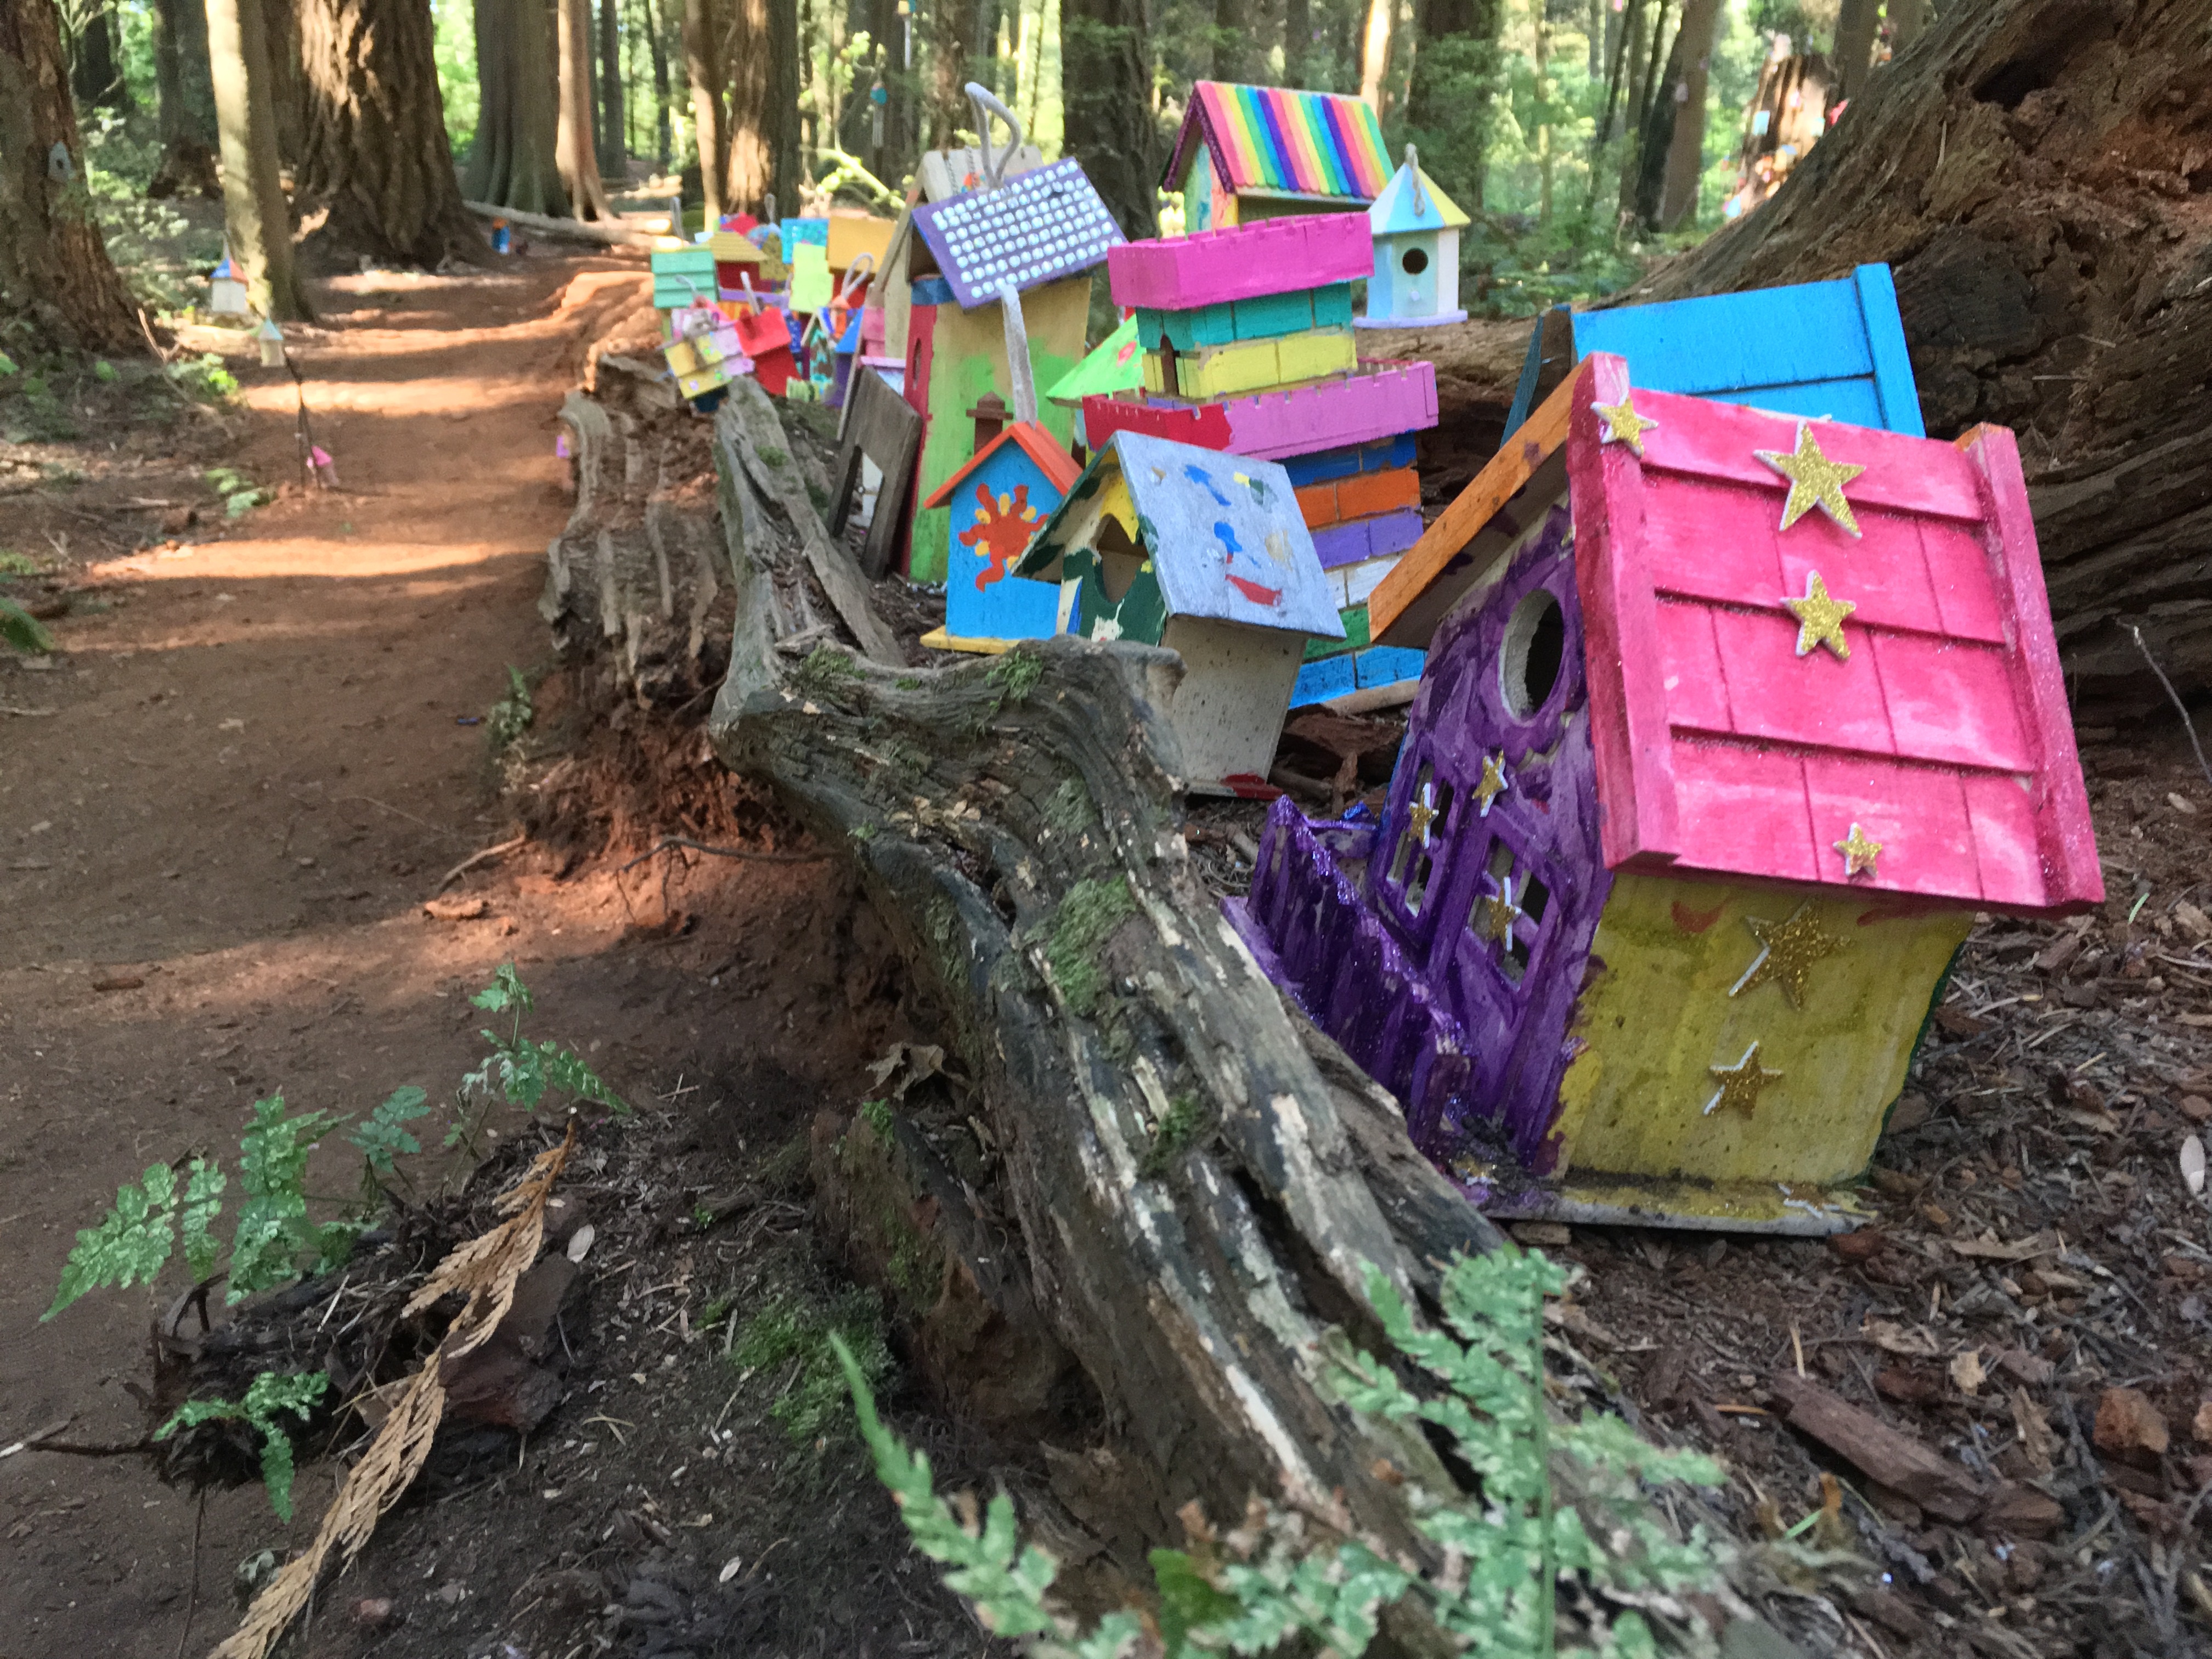
tree, waste